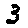
Label: 3